Warren and Wetmore

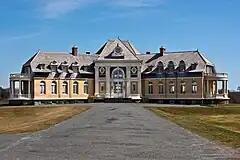
Newport Country Club, Newport

The firm's most important work by far is the construction of Grand Central Terminal in New York City, completed in 1913 in association with Reed and Stem. Warren and Wetmore were involved in a number of related hotels in the surrounding "Terminal City".